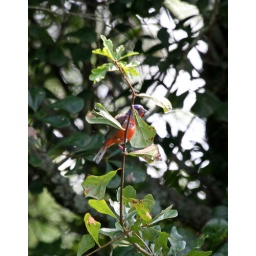
Debra C.'s &amp;quot;pink-banded&amp;quot; male is molting, and tends to hide in the trees before coming to the feeder.